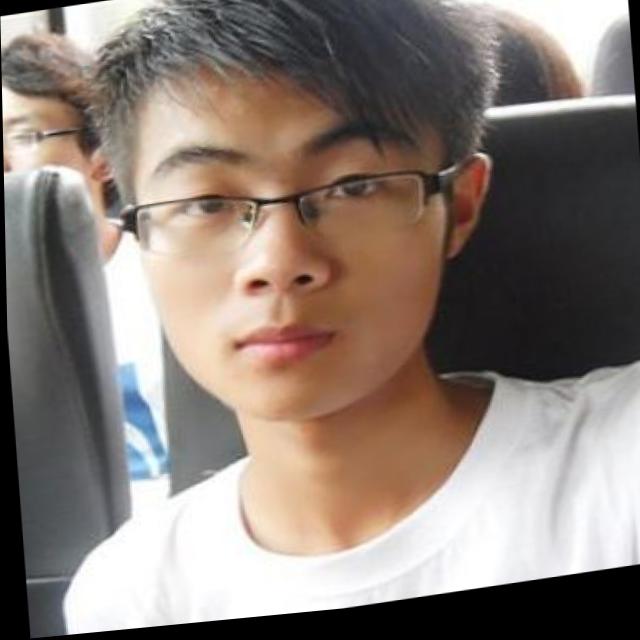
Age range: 21-44